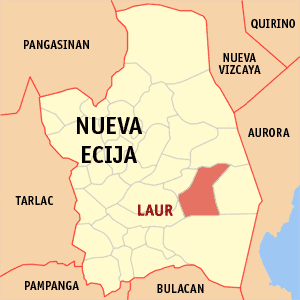
Laur est une localité de la province de Nueva Ecija, aux Philippines. En 2015, elle compte 35 656 habitants.